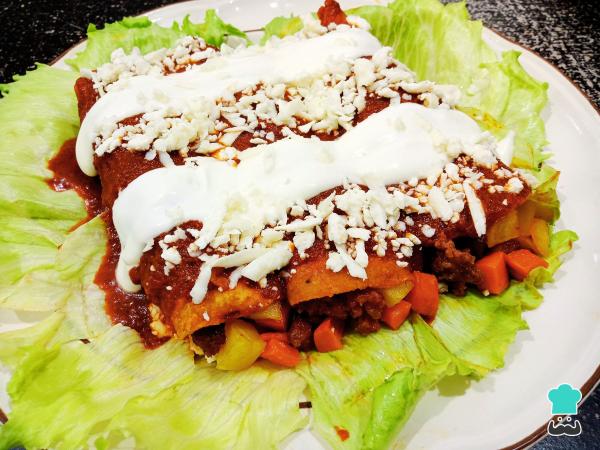
0Presenta las enchiladas morelianas sobre una cama de lechuga, con crema ácida y queso rallado al gusto. Disfruta mientras están calientitas junto con tu bebida favorita. Esperamos que disfrutes de este rico antojito mexicano y recuerda compartir con nosotros una foto de tu resultado final si es que las pruebas en casa. Si tienes alguna duda sobre el procedimiento o los ingredientes puedes dejarla más abajo en las sección de comentarios.